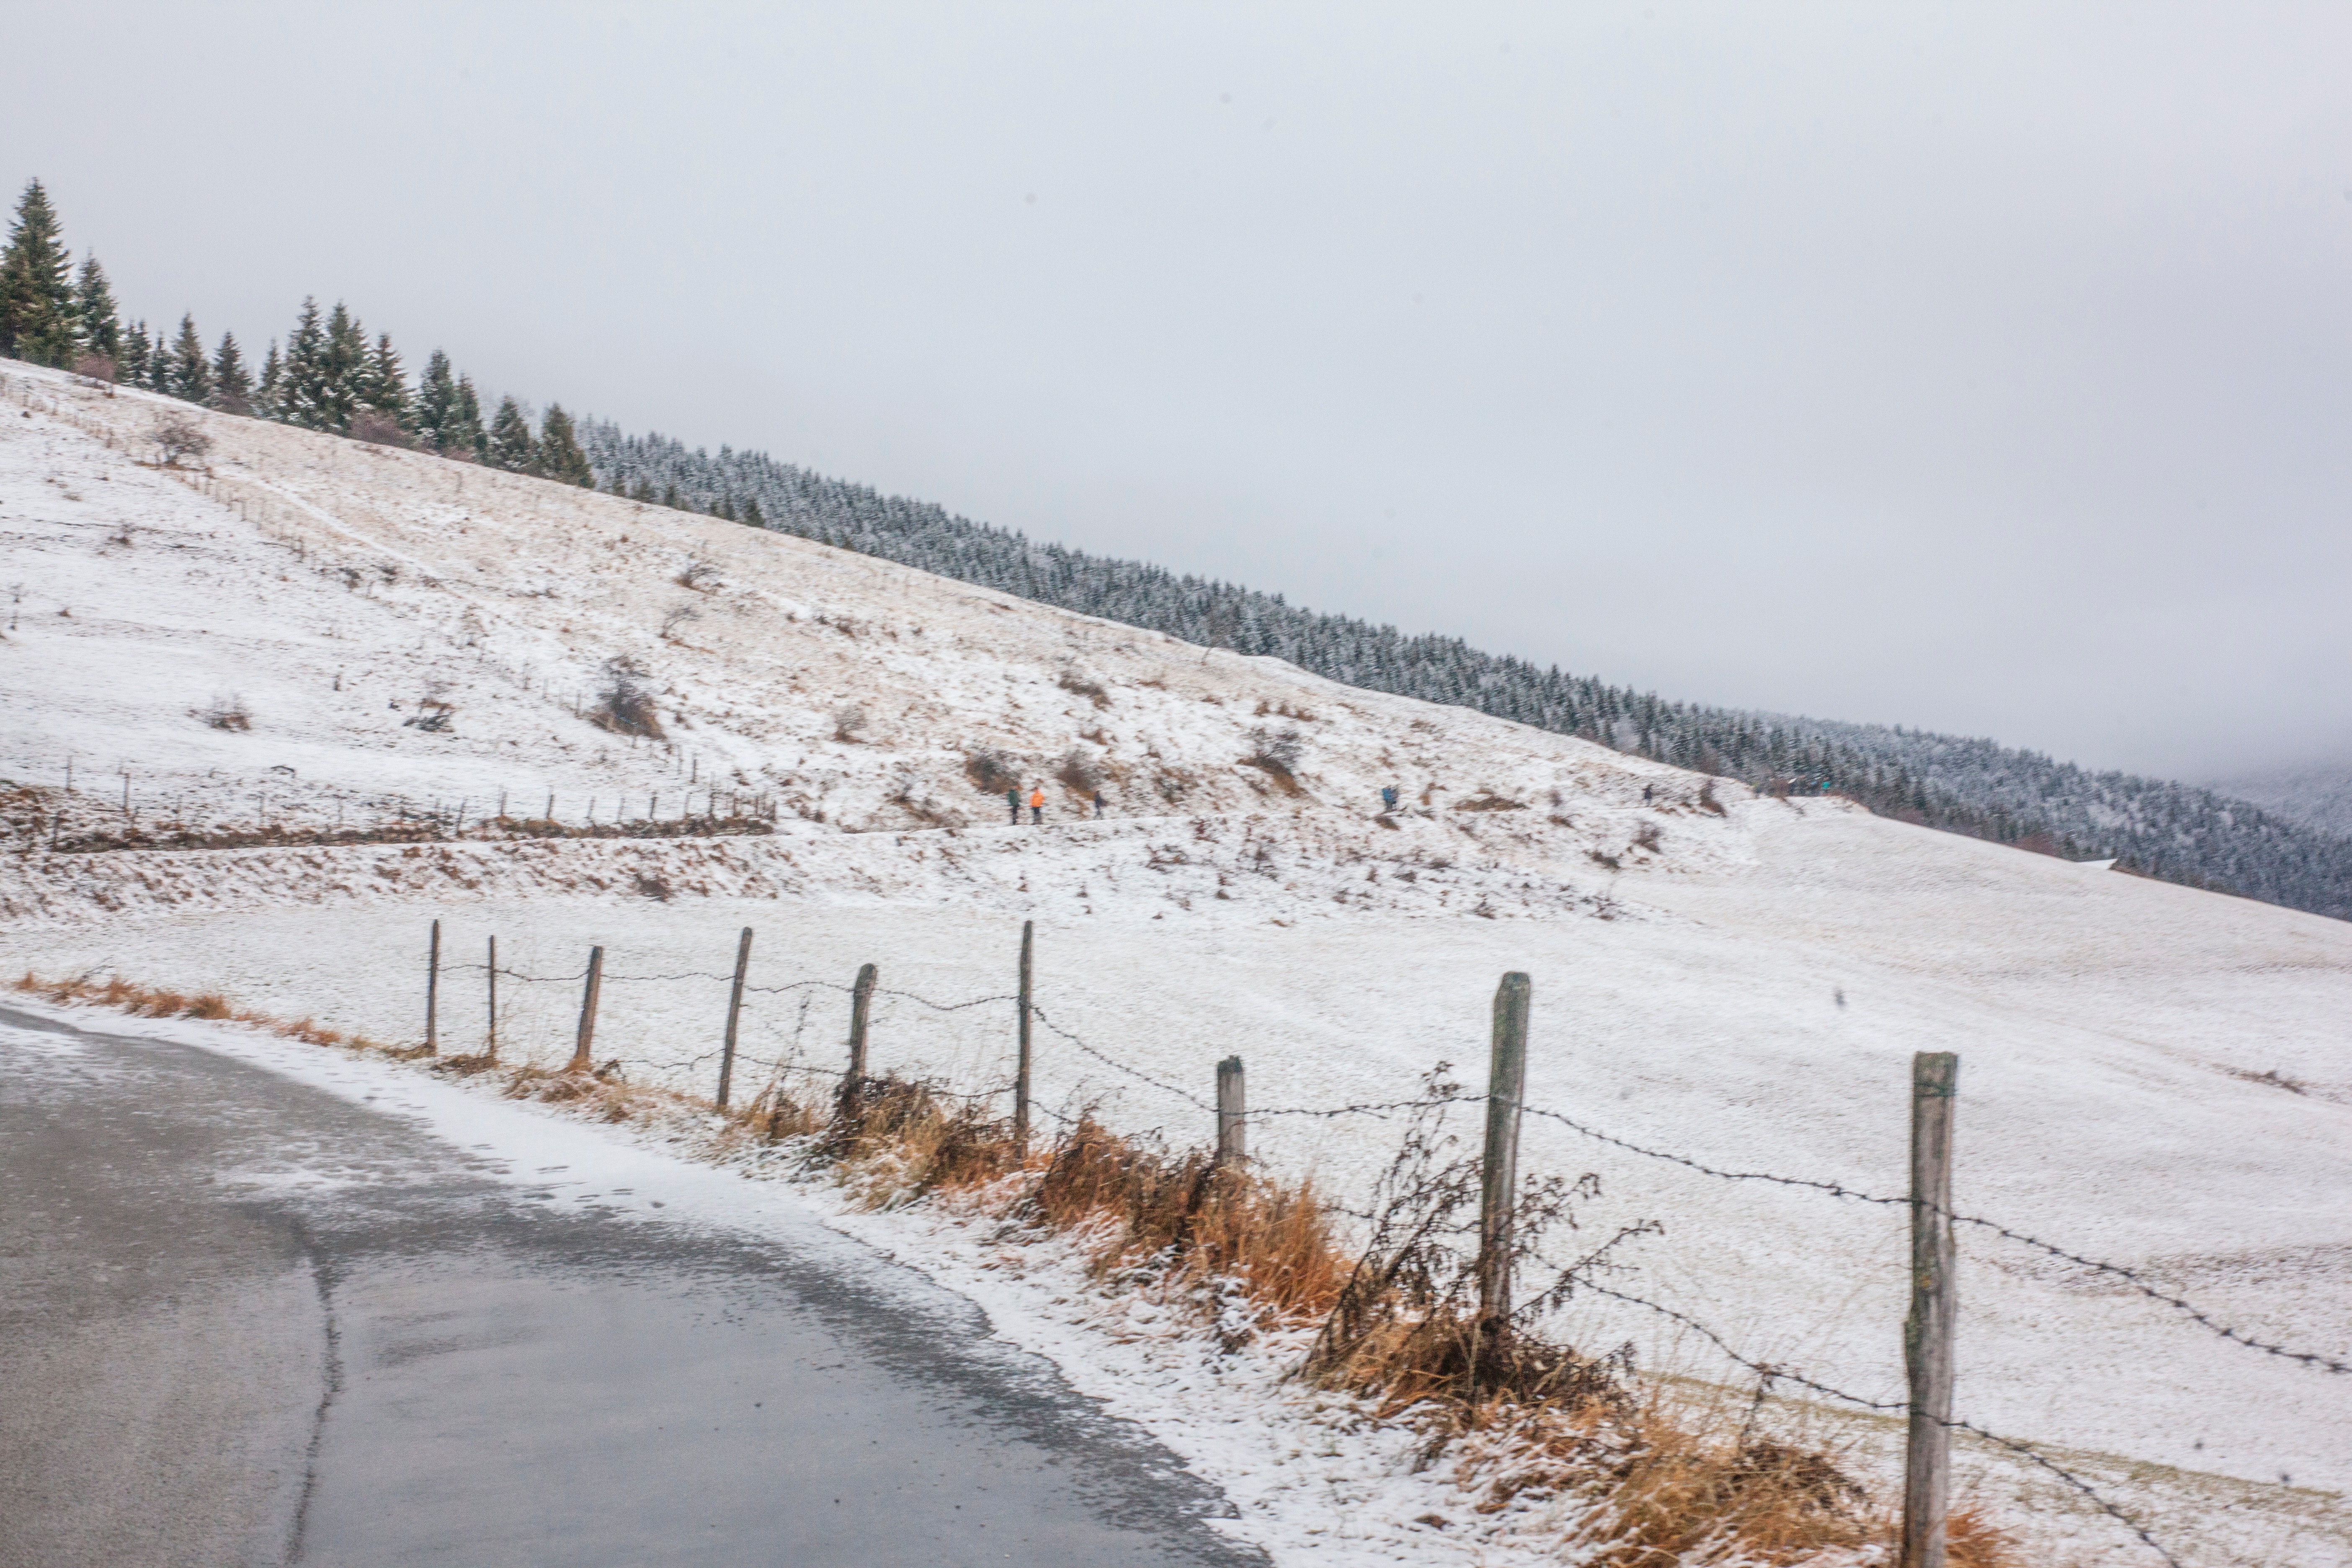
snow, winter, freezing, geological phenomenon, water, road, slope, tree, ice, frost, fence, river, levee